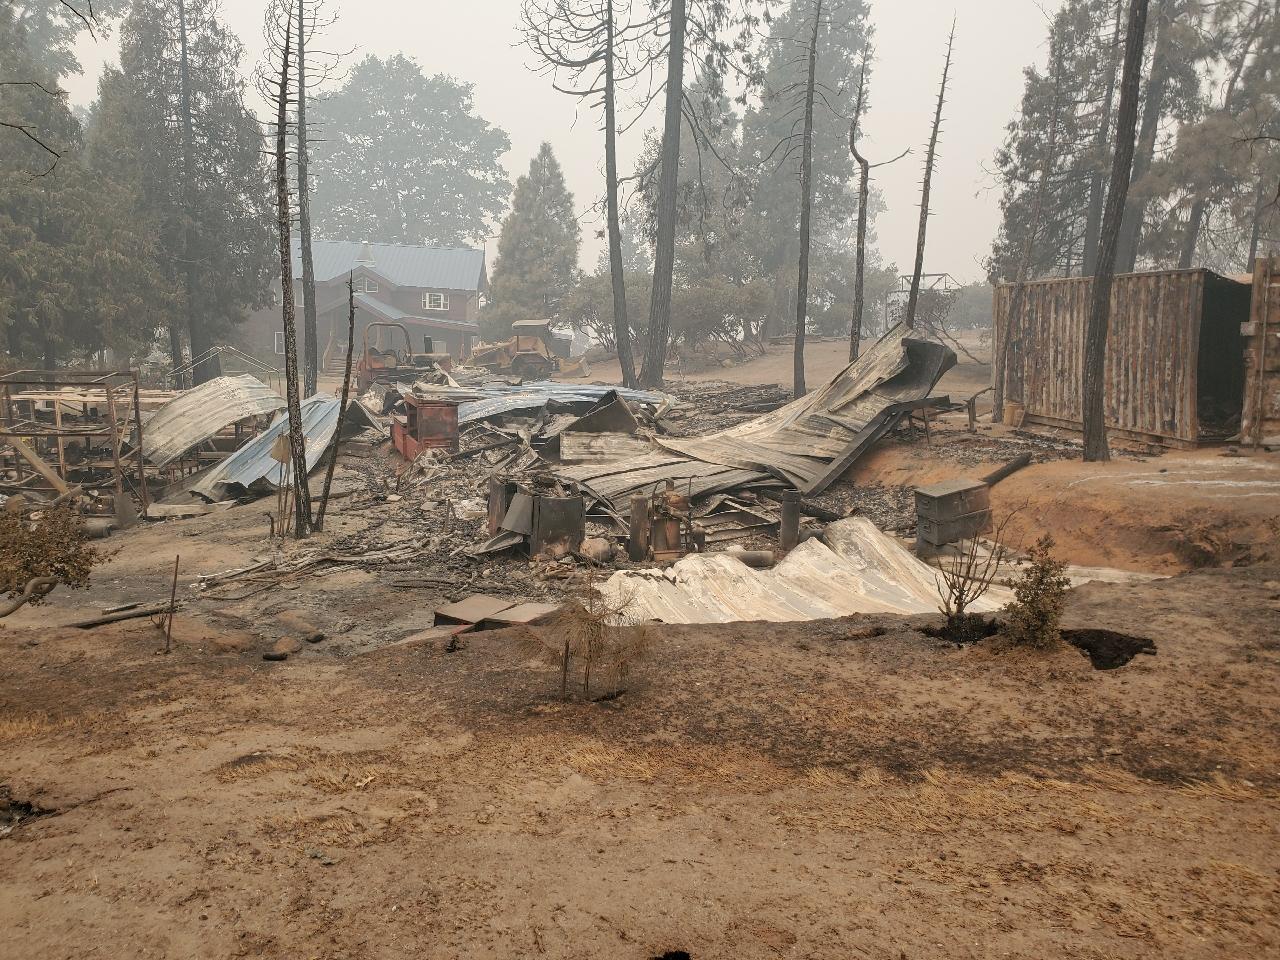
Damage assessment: destroyed